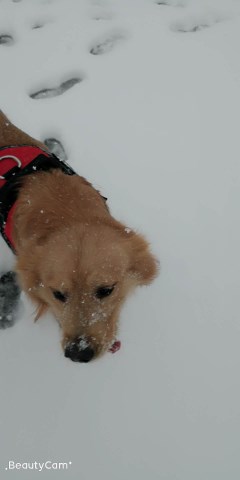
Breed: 5355-n000126-golden_retriever